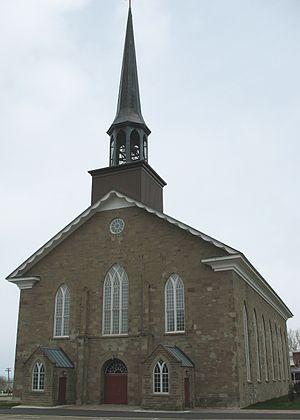
Église Saint-Pierre-aux-Liens de Caraquet
Liste des lieux patrimoniaux du comté de Gloucester au Nouveau-Brunswick inscrit au répertoire des lieux patrimoniaux du Canada, qu'ils soient de niveau provincial, fédéral ou local.